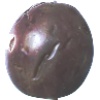
Label: Passion Fruit 1